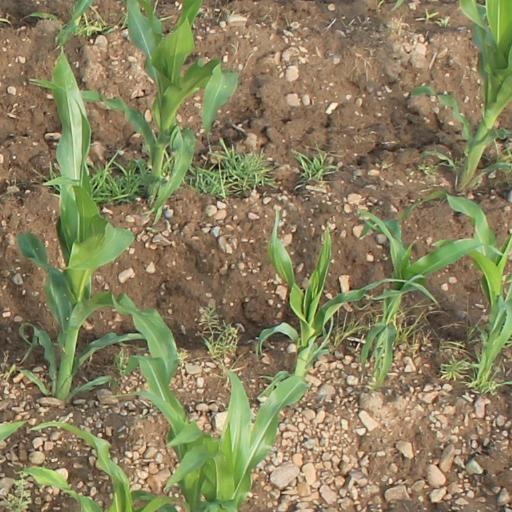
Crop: maize; corn